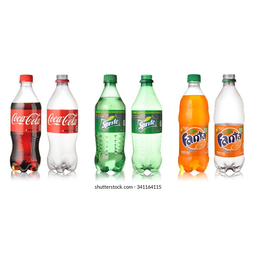
Label: plastic